Shah Abbas and Khurshid Banu

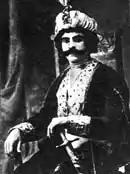
Huseyngulu Sarabski in the role of Shah Abbas

The composer broadly used mugam in the opera. There is also author’s music in the opera. Hajibeyov used an aria of traditional-classic type for the first time (I act). A basis of tonality and intonation is vividly reflected in it. It is a multisided and finished portrait of Shah Abbas. The aria is also notable for that, unlike the vocal characteristics of other earlier operas of Hajibeyov, there are revealed a lot of moods in its music. Two themes lie on its basis, the first of them is thoughtful, concentrated, lyric, and the other is decisive, march-like and associated with “Heyrati” zerb-mugham.